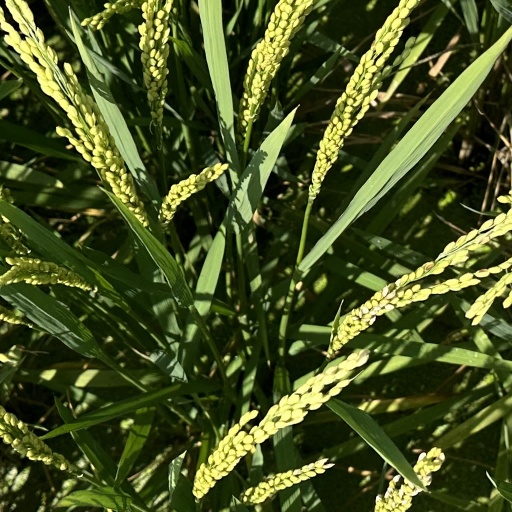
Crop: rice